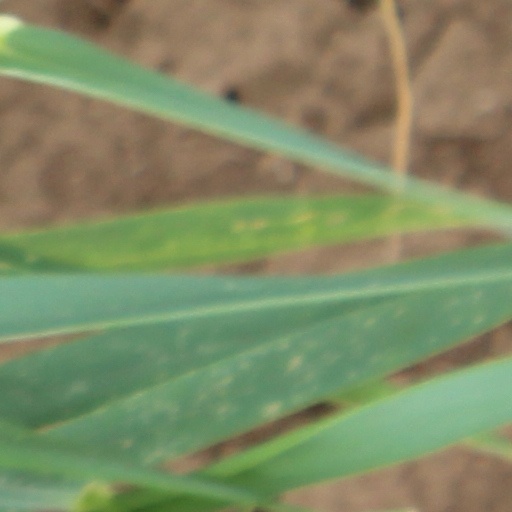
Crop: wheat